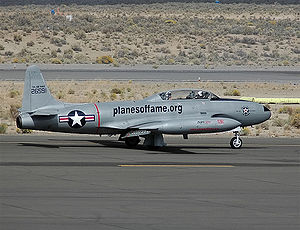
Lockheed T-33 / Udstillede fly
En Lockheed T-33 i Reno, Nevada, 2004
Lockheed T-33 Shooting Star, også kaldet T-Bird er et amerikansk jetdrevet trænings- eller skolefly. Det blev produceret af Lockheed og fløj første gang i 1948 med Tony LeVier som pilot. T-33 var en videreudvikling af Lockheed P-80/F-80 og fik oprindeligt navnet TP-80C/TF-80C under udviklingen, og blev så omdøbt til T-33A. I 2015 var nogle Canadisk-byggede eksemplarer stadig i brug ved det Bolivianske Luftvåben.